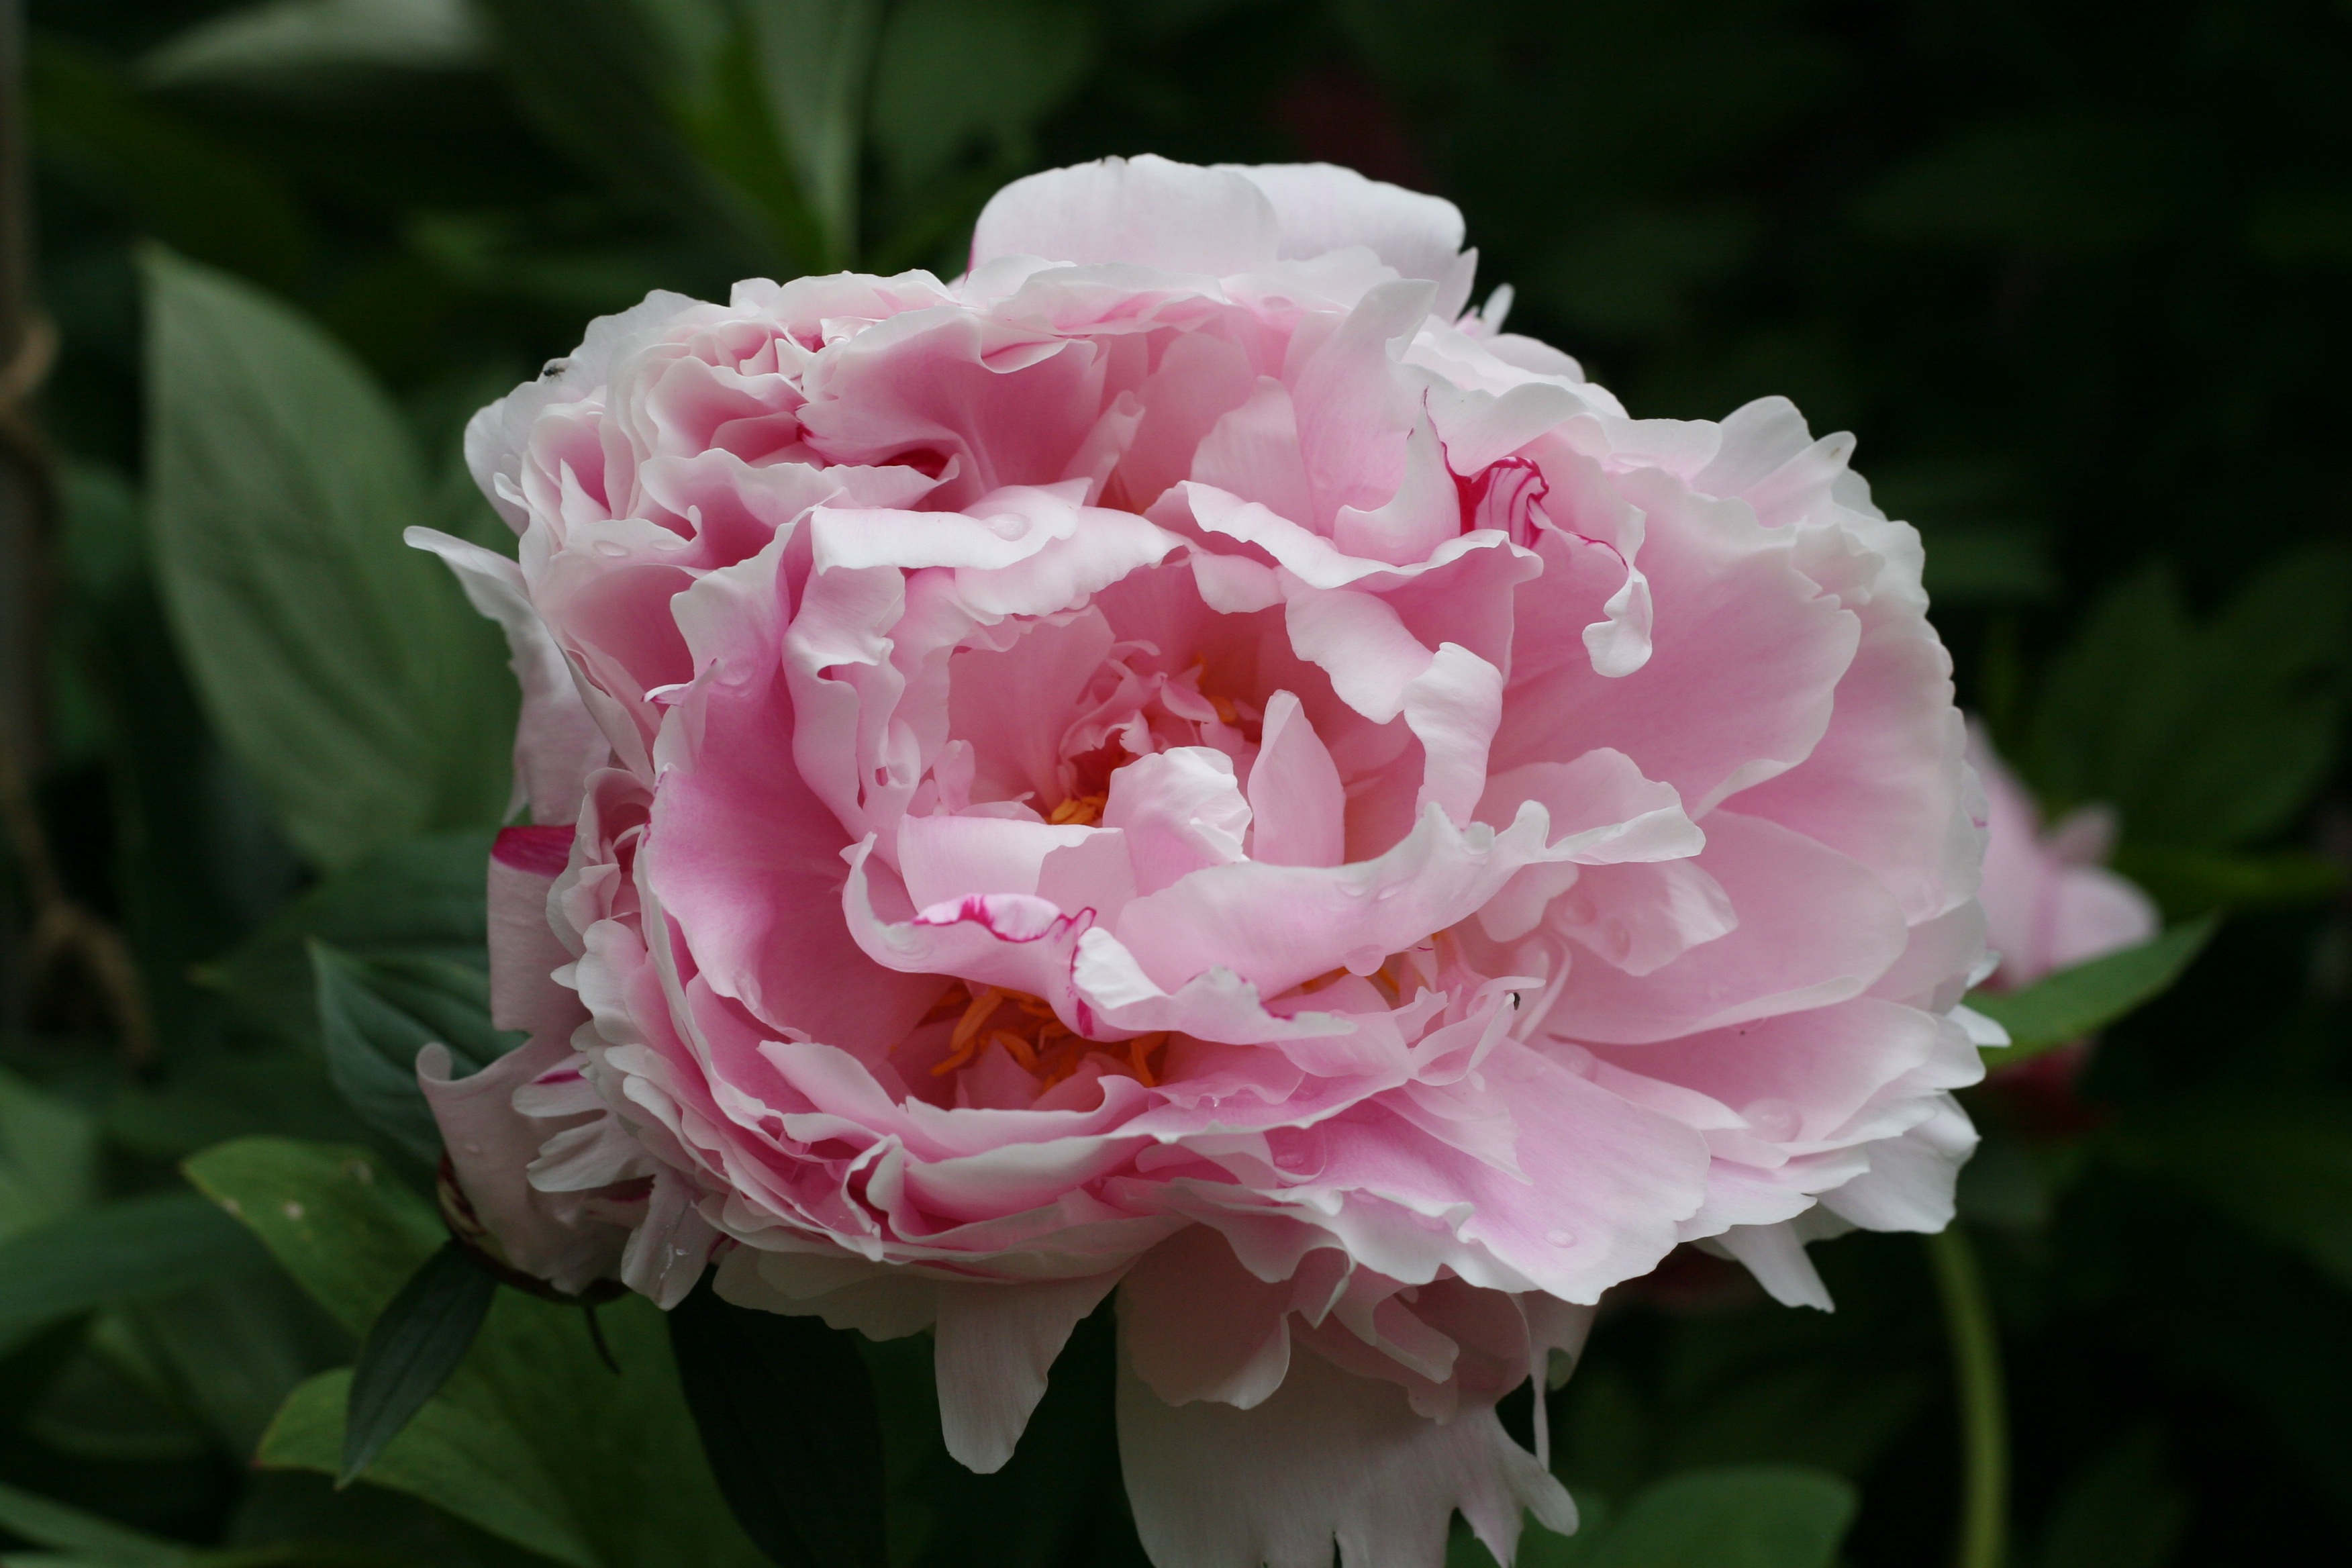
nature, blossom, plant, flower, petal, bloom, rose, pink, peony, floribunda, flowering plant, rose family, land plant, rosa centifolia